New Gloucester Historic District

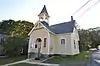
New Gloucester meetinghouse

The town of New Gloucester is located in northern Cumberland County, northwest of the coastal communities of Freeport and Brunswick. It was chartered in 1735, and first settled in 1742. When King George's War broke out in 1744, it was abandoned because of Native American attacks, and was not resettled until 1753. Its first wood-frame house, built in 1761 by Isaac Parsons, still stands in the village center. The town was incorporated in 1794, and has always been a predominantly rural agricultural community.